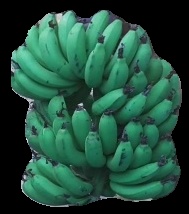
Variety: pachbale
Grade: grade3